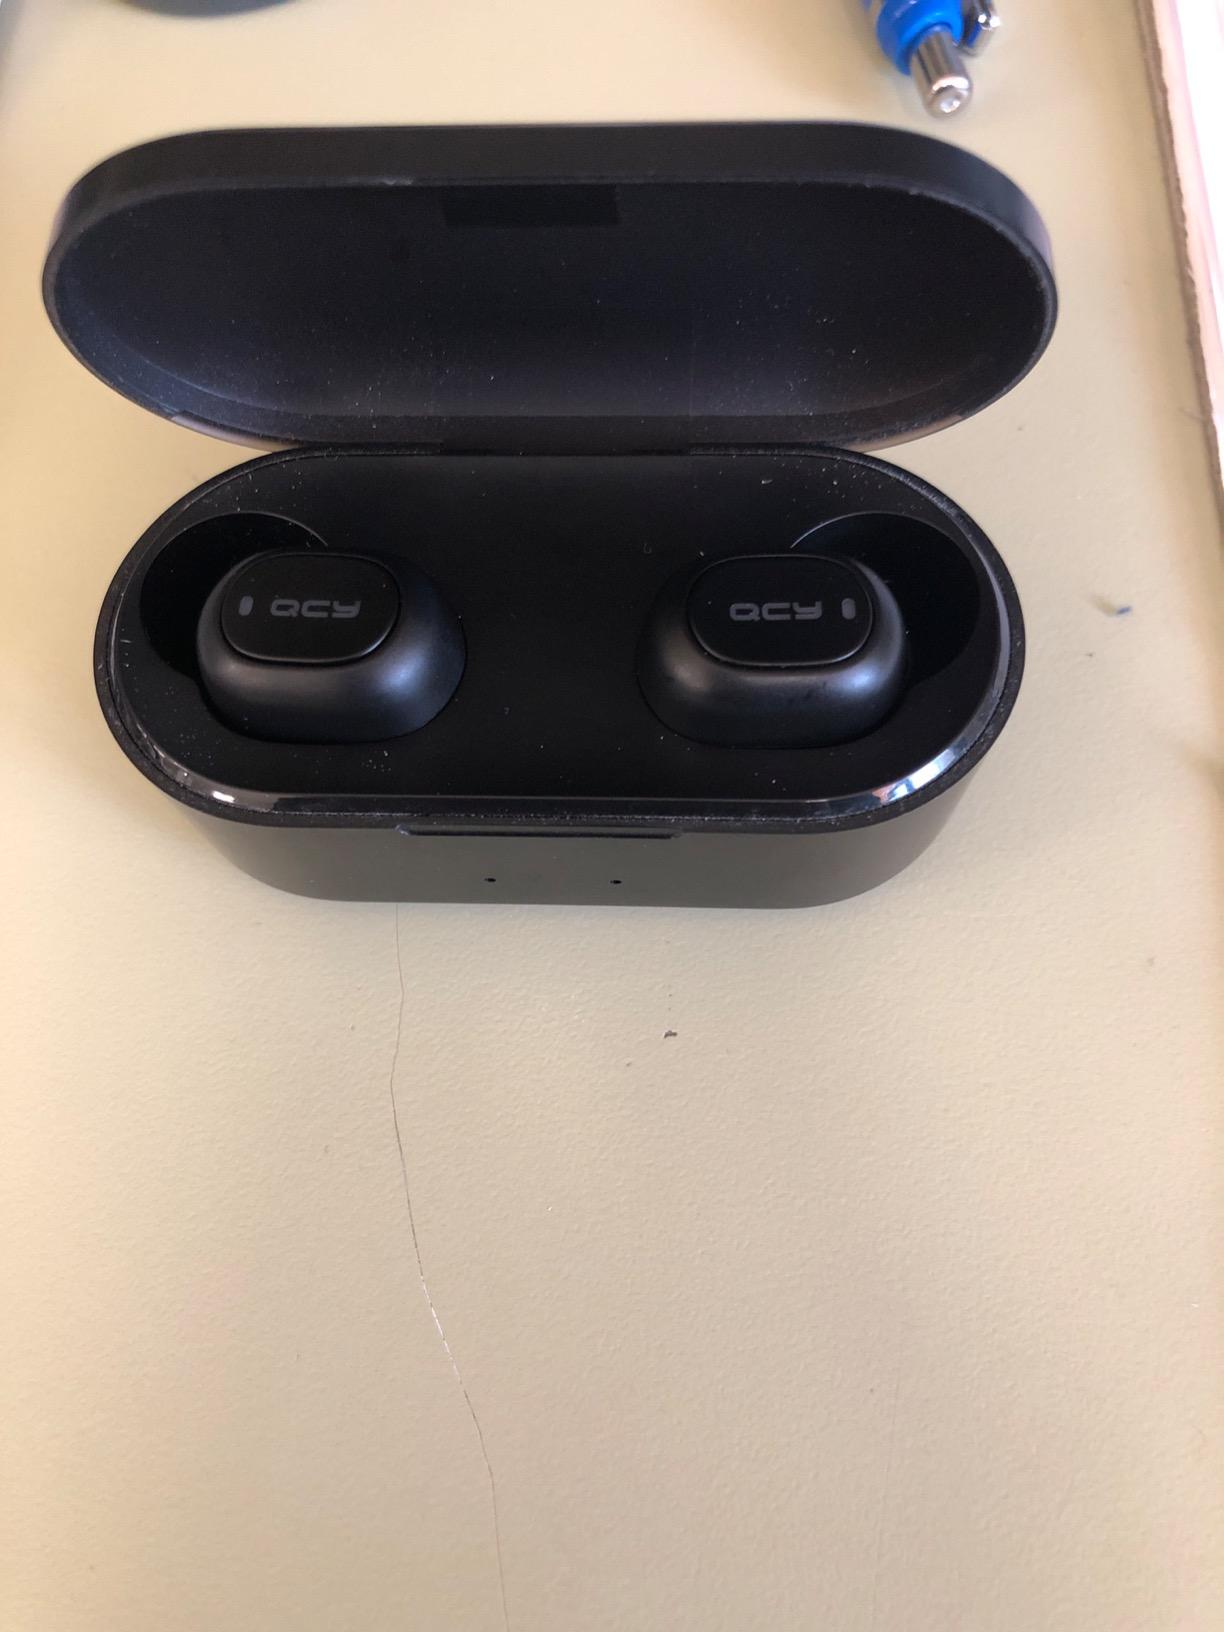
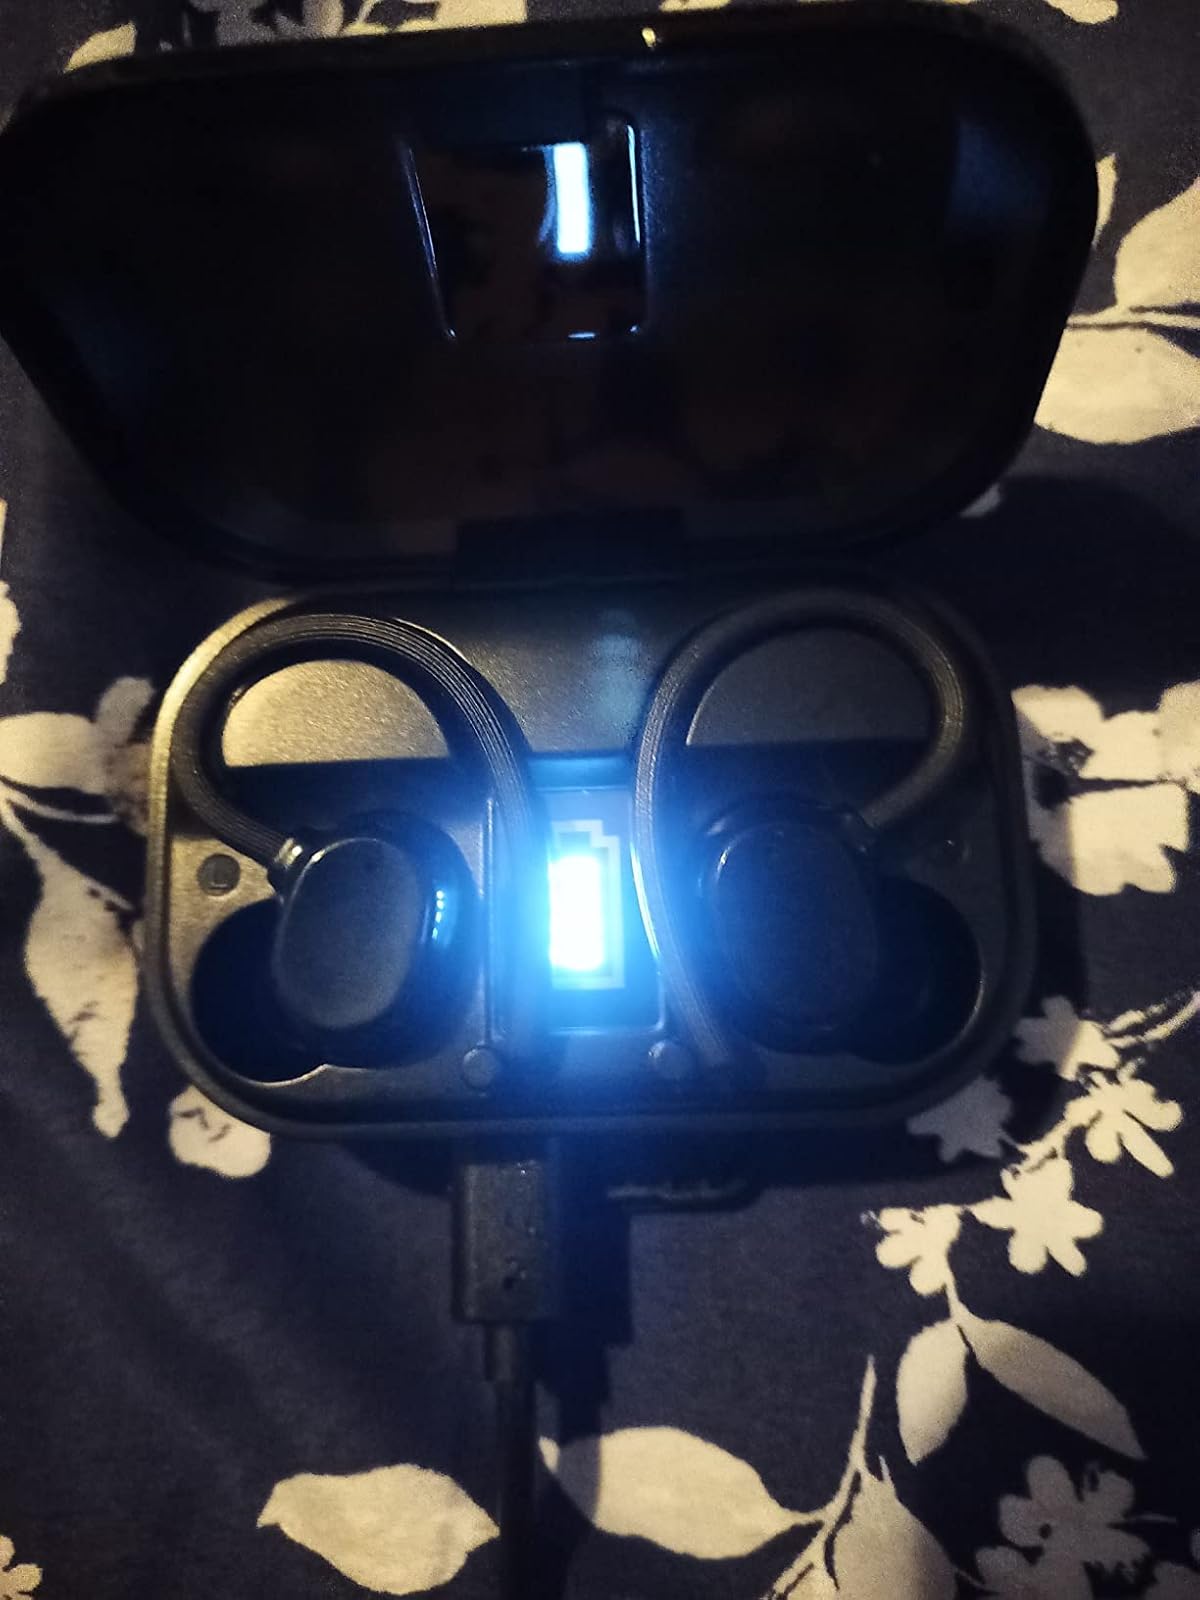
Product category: earbuds
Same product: no